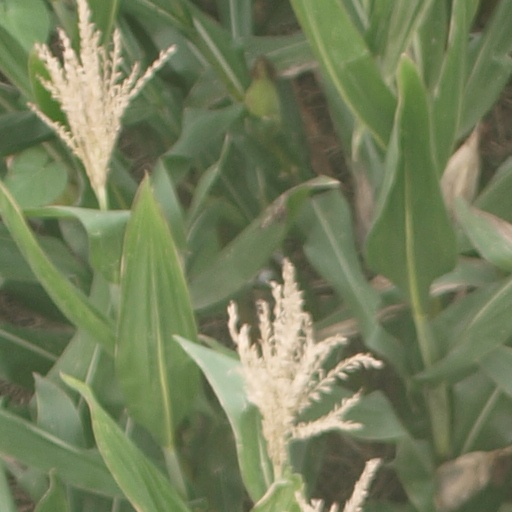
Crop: maize; corn